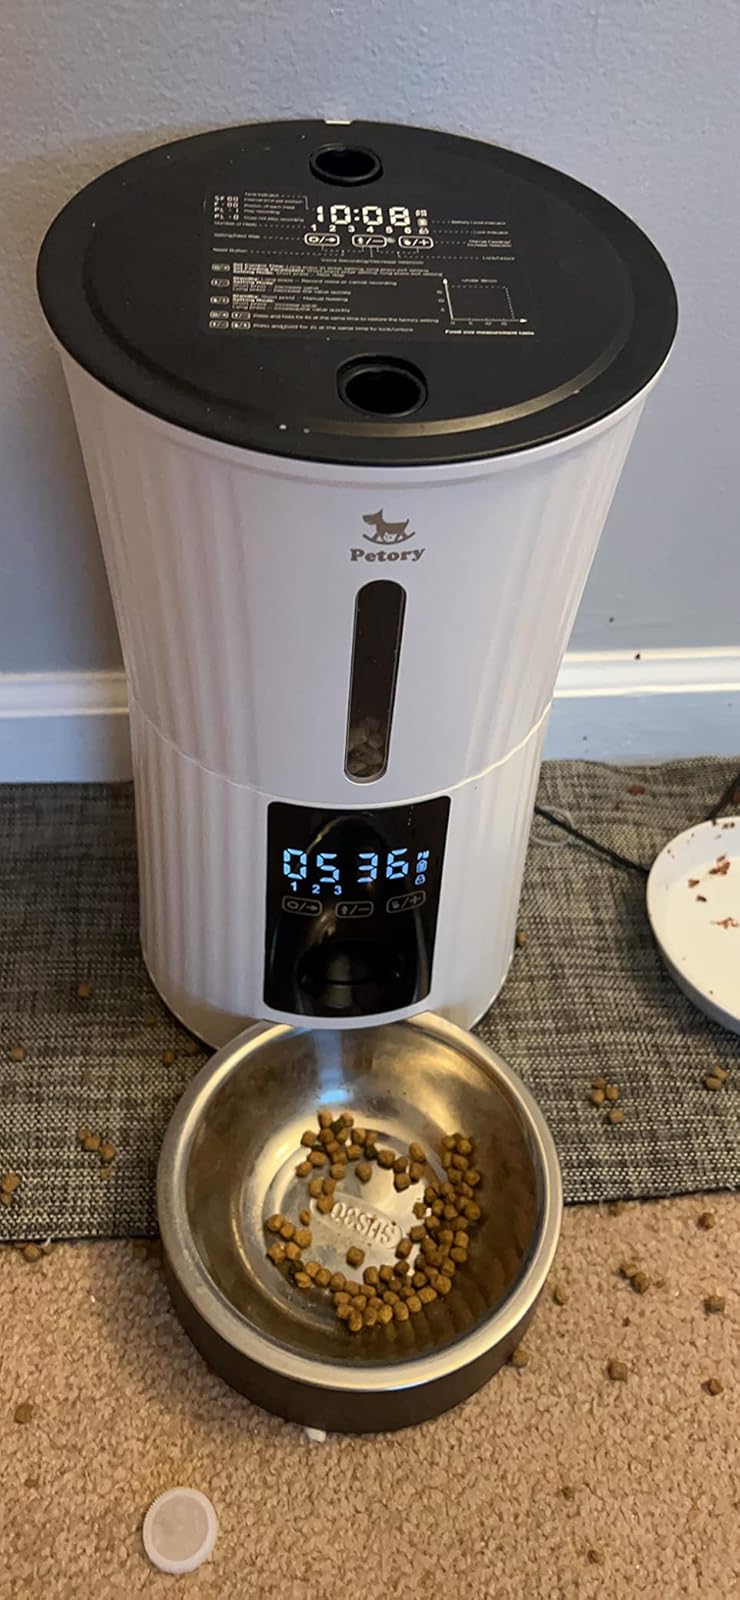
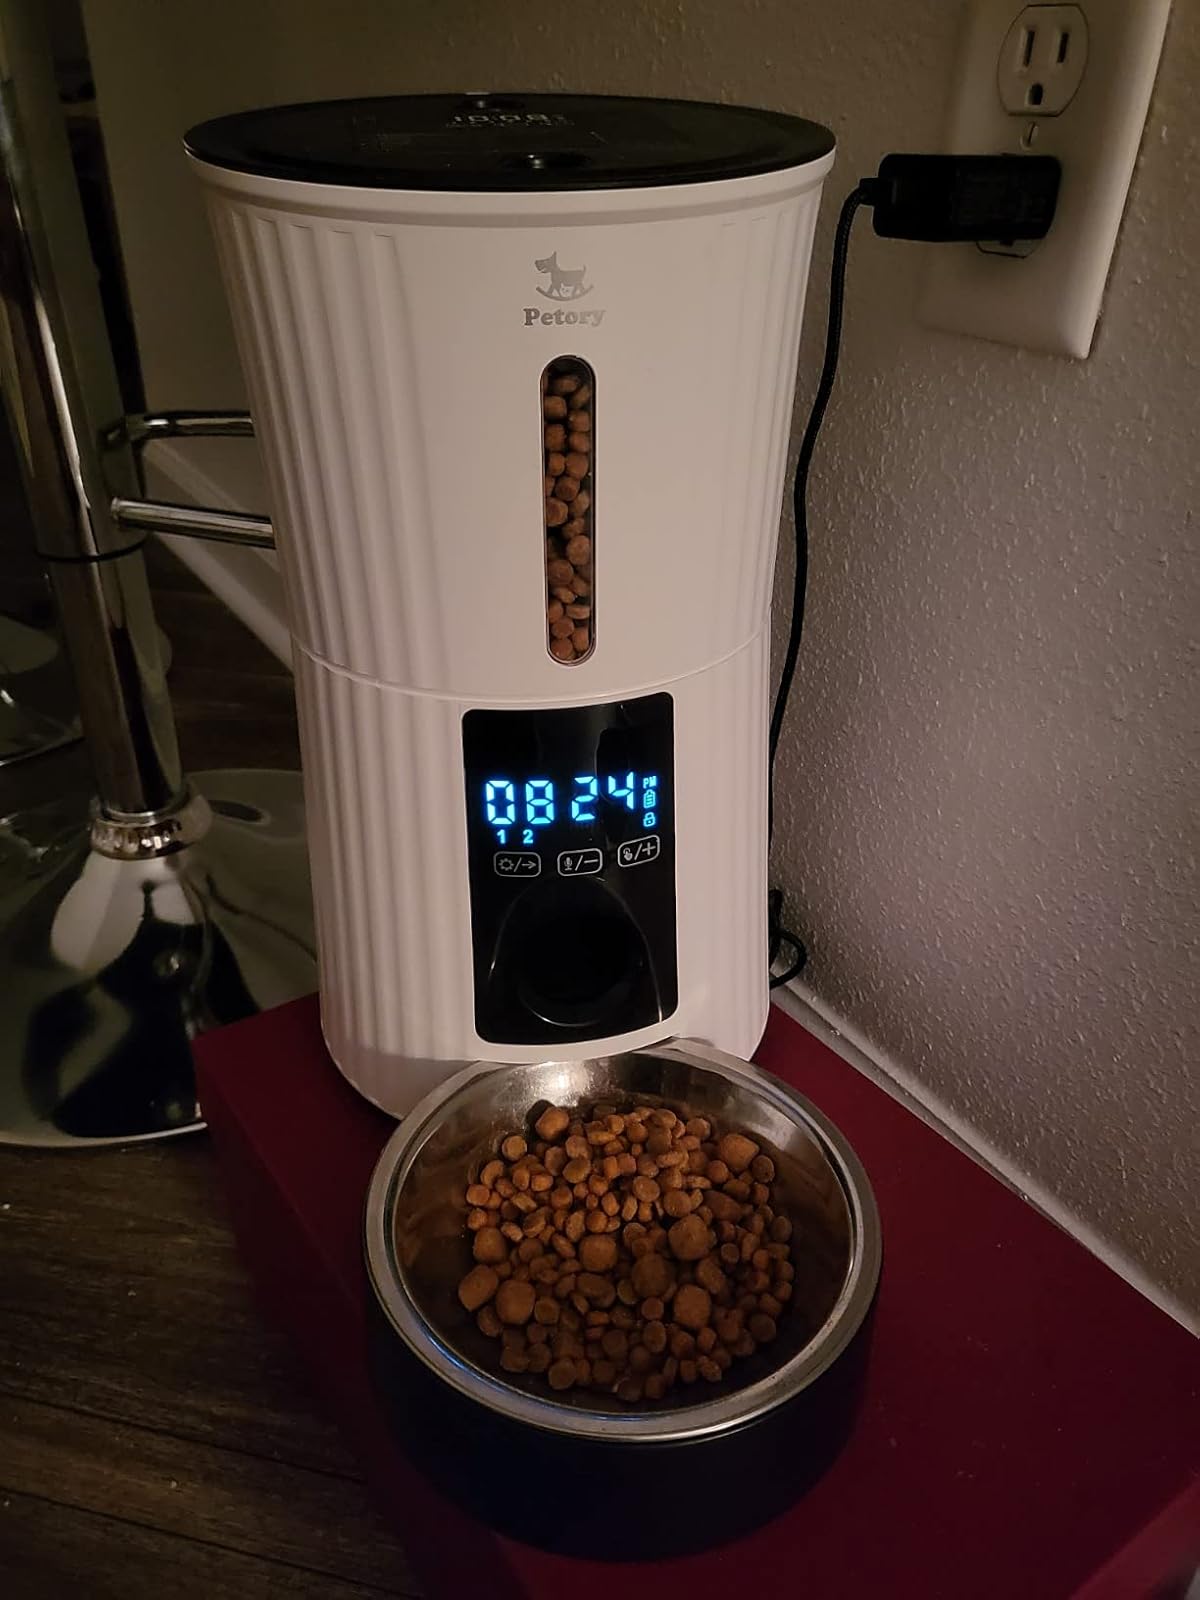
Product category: items_feeder
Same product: yes